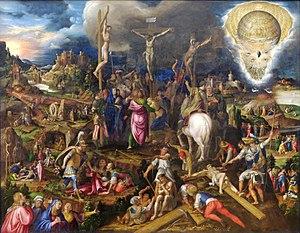
Antonio Campi est un peintre, un graveur et un architecte italien, fils de Galeazzo Campi et frère de Giulio Campi et Vincenzo Campi.